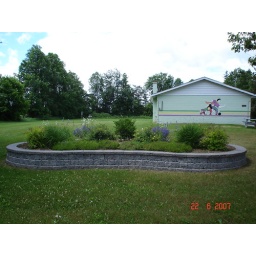
A nice flower bed in front on the bowling alley. That is the front end of it.